John Salmond

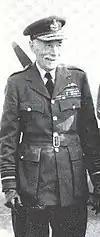
MRAF Sir John Salmond

Salmond attended the funeral of King George V in January 1936. During the Second World War, Salmond was Director of Armament Production at the Ministry of Aircraft Production. In the autumn of 1940, he chaired a committee of enquiry into Britain's night air defences; his report was one factor in the removal of Hugh Dowding from Fighter Command. Salmond resigned his post as Director of Armament Production in 1941 after clashing with Lord Beaverbrook, the Minister of Aircraft Production immediately acted the post of Director-General of Flying Control and Air Sea Rescue. Ill health forced Salmond to retire in 1943; however he remained President of the Royal Air Force Club for 23 years and regularly appeared at major RAF events. He became Honorary Air Commodore of No. 3618 (County of Sussex) Fighter Control Unit of the Royal Auxiliary Air Force on 5 January 1950 and attended the coronation of Queen Elizabeth II in June 1953. He died at Eastbourne in Sussex on 16 April 1968.